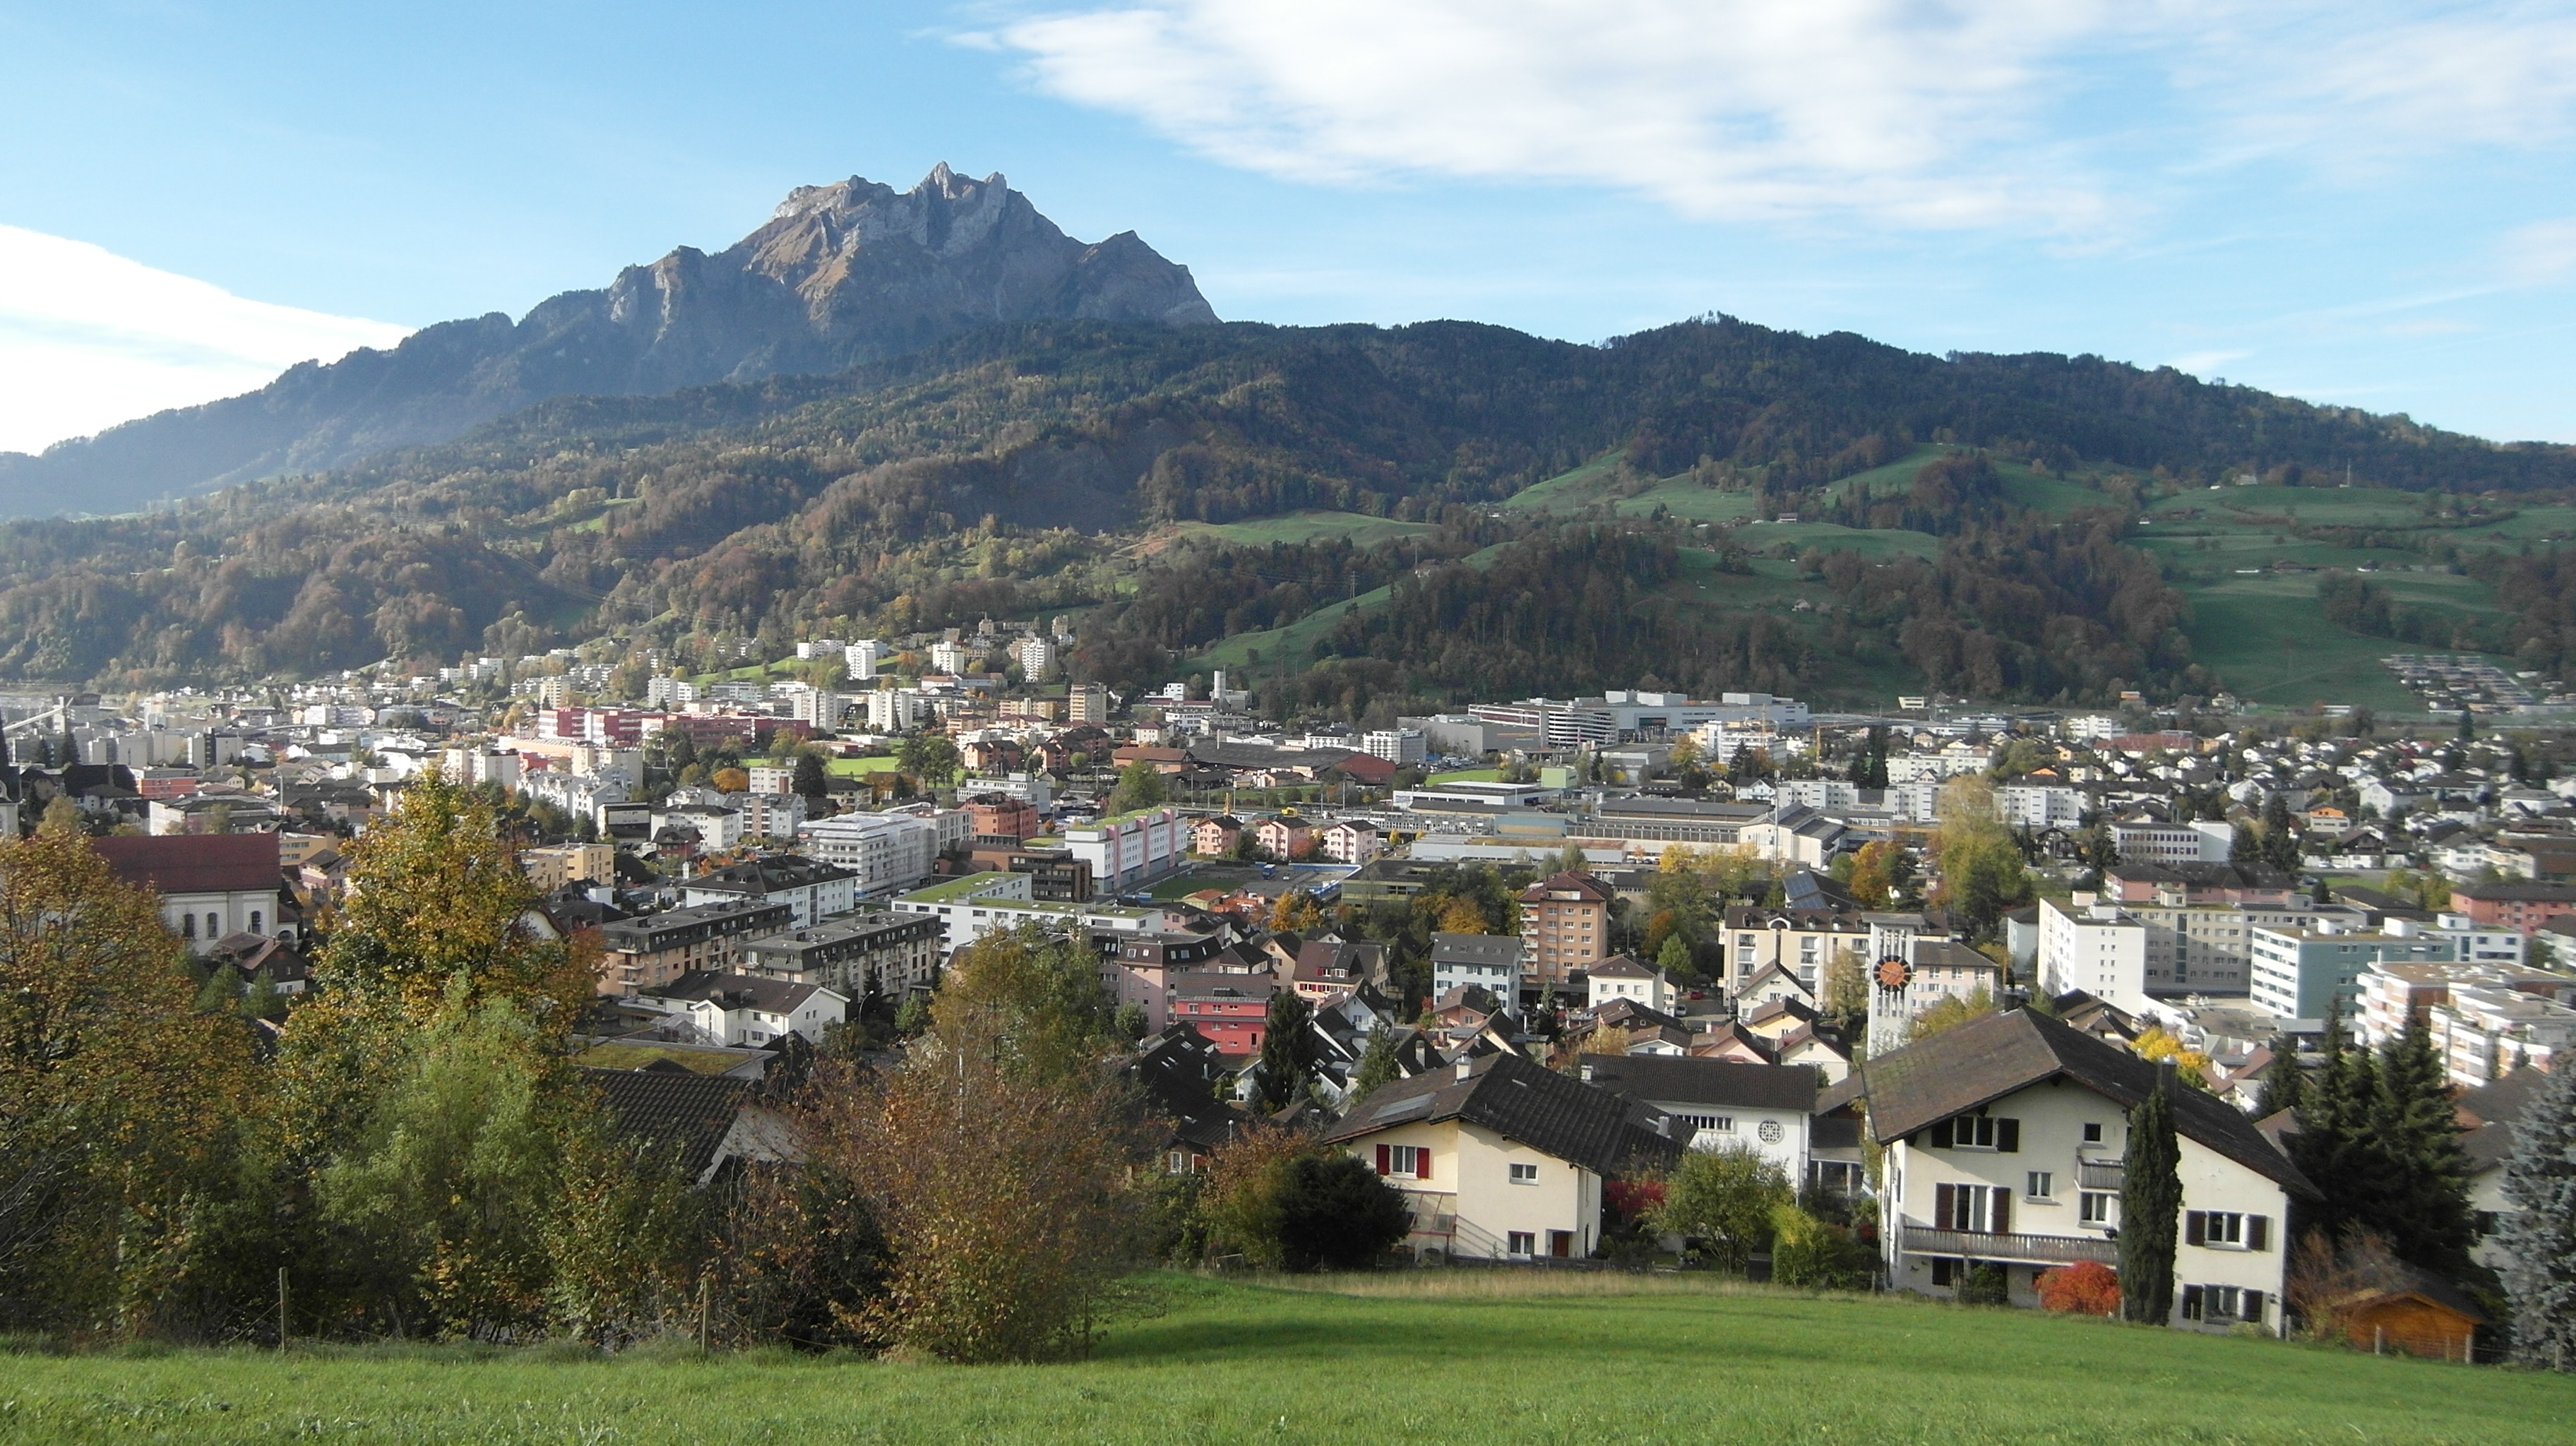
landscape, tree, mountain, winter, sky, meadow, house, hill, town, city, mountain range, panorama, village, suburb, highland, alps, lucerne, switzerland, fell, pilatus, rural area, mountain village, hill station, residential area, mountainous landforms, horw, mount scenery